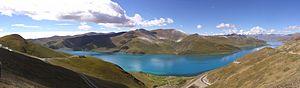
Le lac Yamdrok-Tso ou Yamḍok Yumtso est un des trois plus grands lacs sacrés du Tibet. Il a plus de 72 km de long. Il est entouré de montagnes enneigées et nourri par de nombreux petits ruisseaux. Il présente un ruisseau de sortie à son extrémité ouest.
Liste de lacs, non exhaustive, ordonnée par continent :